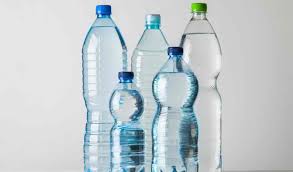
Label: plastic